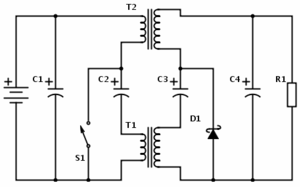
Ćuk-konverter / Isoleret Ćuk-konverter
Teoretisk nul-ripple output isoleret Ćuk-konverter med AC-transformator (uden ferritgap) nederst. Grundet styringsmæssige stabilitetsproblemer kan denne udgave ikke bruges i praksis. (Coupled Inductor Isolated Cuk Converter)
Teoretisk nul-ripple output isoleret Ćuk-konverter diagram. Kredsløbet har styringsmæssige stabilitetsproblemer. Lavet via: http://www.digikey.com/schemeit
Ćuk-konverteren